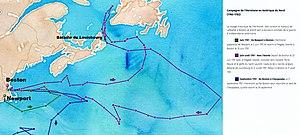
Parcours de la frégate française l'Hermione, sous le commandement de Latouche, de juin à septembre 1781, d'après les positions données dans le livre de bord. Parcours commun à celui de la frégate l'Astrée, sous le commandement de Lapérouse, du 23 juin au 17 août 1781.
L’Hermione est un navire de guerre français en service de 1779 à 1793. C'est une frégate de 12 portant 26 canons de 12 livres et 8 canons supplémentaires de 6 livres. En jargon naval on la dénomme « frégate de 26 canons », bien qu'à l'origine elle en ait porté 34. Elle fait partie des frégates de la classe Concorde, construites à partir de 1777 à l'arsenal de Rochefort.